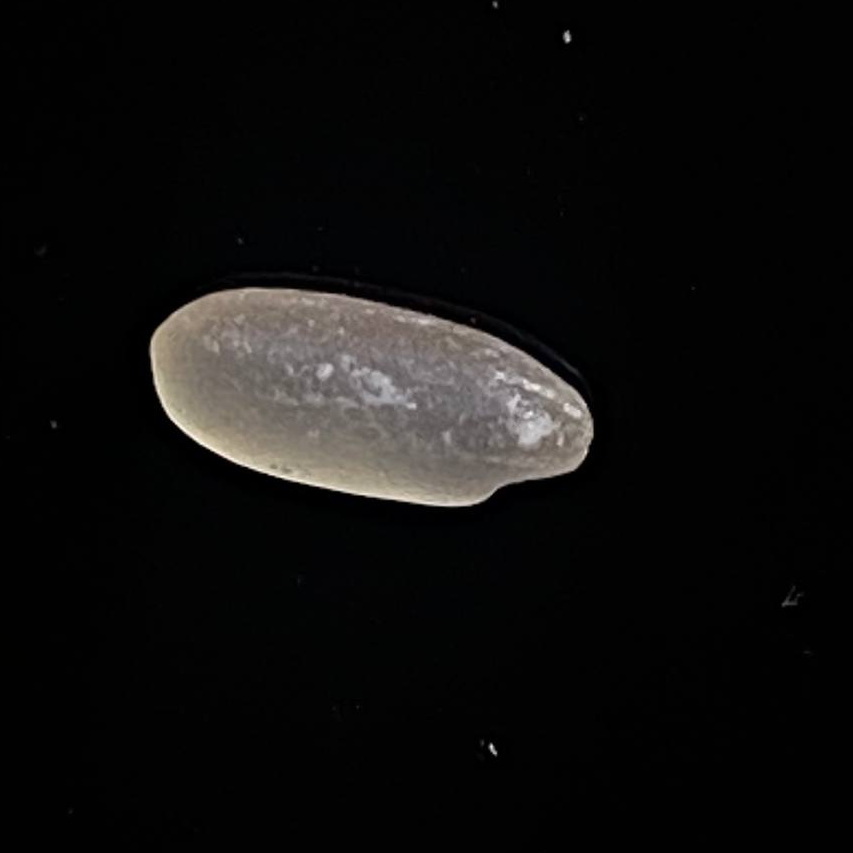
Rice variety: Paijam